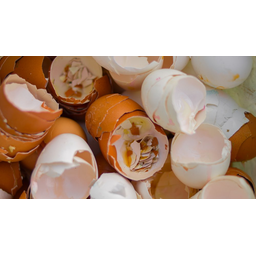
Label: eggshells